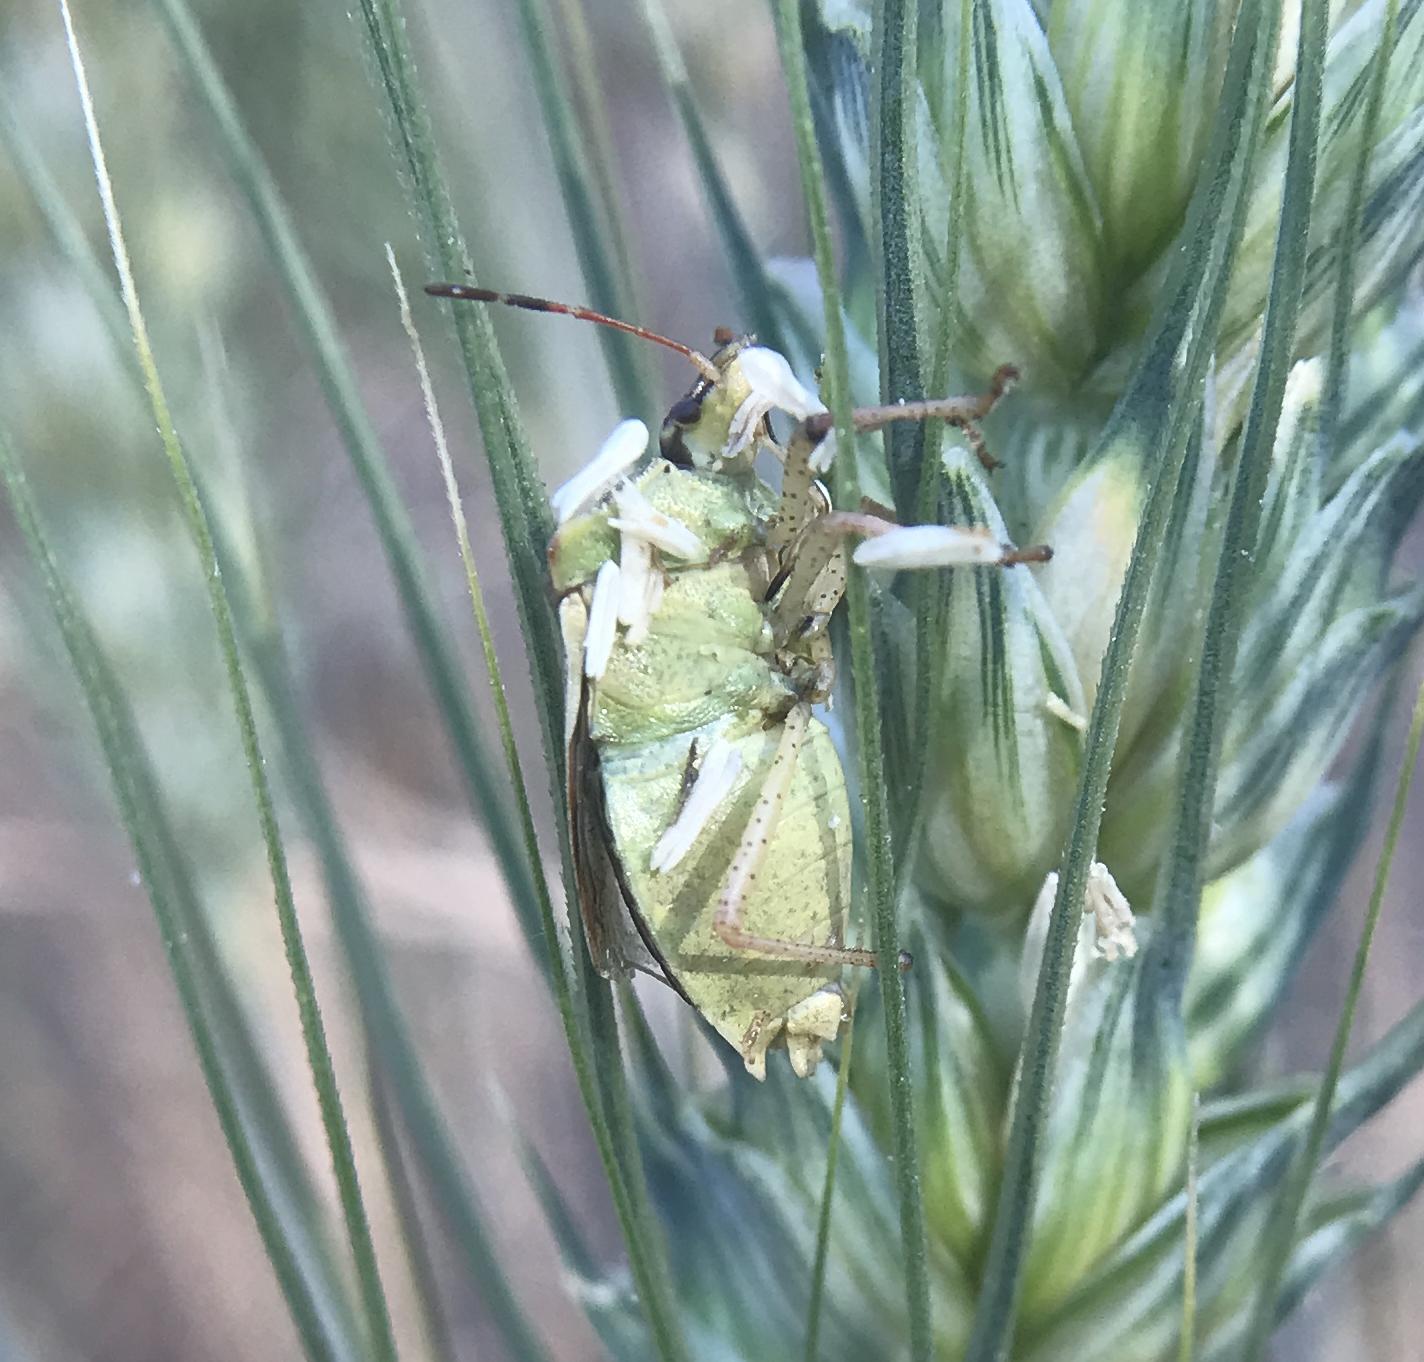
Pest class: stink_bug